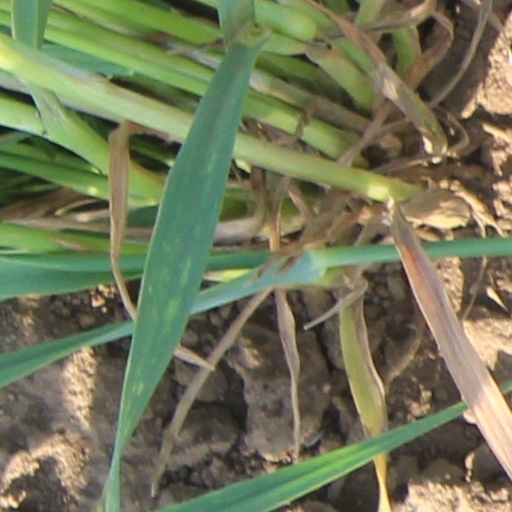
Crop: wheat